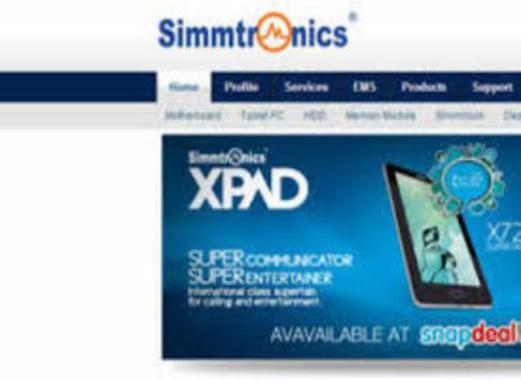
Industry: Electronic